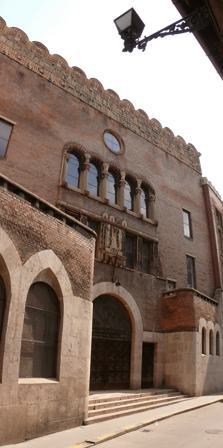
Building: Kazinczy Street Synagogue, Budapest
Country: Hungary
Year built: 1913
Orthodox synagogue in Budapest, Hungary Kazinczy Street Synagogue Hungarian : Kazinczy utcai zsinagóga The synagogue façade in 2008 Religion Affiliation Orthodox Judaism Rite Nusach Ashkenaz Ecclesiastical or organisational status Synagogue Status Active Location Location 29–31 Kazinczy Street, Pest , VII district , Budapest Country Hungary Location of the synagogue in Budapest Geographic coordinates 47°29′54″N 19°3′45″E / 47.49833°N 19.06250°E / 47.49833; 19.06250 Architecture Architect(s) Löffler, Béla and Sándor Type Synagogue architecture Style Art Nouveau Groundbreaking 1912 Completed 1913 Materials Brick Website kazinczyutcaizsinagoga .hu (in Hungarian) The Kazinczy Street Synagogue ( Hungarian : Kazinczy utcai zsinagóga ), variously called the Sasz-Chevra Synagogue and the Great Orthodox Synagogue is an Orthodox Jewish congregation and synagogue complex, located at 29–31 Kazinczy Street, in Pest , in the VII district of Budapest , Hungary . The congregation worships in the Ashkenazi rite . Completed in 1913, the synagogue is one of the most characteristic works of Hungarian synagogue architecture before World War I . The complex includes the synagogue, beit midrash , a residence for the rabbi, a Jewish school, offices, restaurant and a kitchen. History This section is written like a personal reflection, personal essay, or argumentative essay that states a Wikipedia editor's personal feelings or presents an original argument about a topic. Please help improve it by rewriting it in an encyclopedic style . ( July 2024 ) ( Learn how and when to remove this message ) After the Jews of Pest split into three branches at the end of the 19th century, the idea of building an Orthodox synagogue in Elizabeth City came to mind in 1909. The site of Kazinczy Street, owned by the Pest Autonomous Orthodox Jewish Community, was designated as a suitable site for construction. On June 25, the same year, the elders of the community announced the application for the design of a complete building complex, which included, besides the synagogue, a community headquarters, a kindergarten, a school and a public kitchen. Among the entries received by the deadline of November 1, the jury selected the designs of József Porgesz and Sándor Skultetzky, Emil Ágoston, Sándor Löffler and Béla Löffler. At the end of the second round of the competition in April 1910, the committee recommended the work of Porgesz and Skultetzky to be carried out, but the community, in May overruled the decision, accepted the application of the Löffler brothers. 650,000 crowns were set aside for the construction costs, and the detailed design documentation of Sándor Löffler and Béla was approved on November 8, 1910. With this, construction began. The first part of the building complex, the school and communal headquarters on the back of the plot, was completed in 1911 and handed over in 1912. Construction of the synagogue began in the spring of 1912, and after construction was delayed, and probably the budget was running out faster than expected, in July 1913 the Löffler brothers submitted a design change to a more ornate and less demanding main facade. The building was completed and the official commissioning permit was issued on September 29, 1913. The Kazinczy Street Synagogue has become the religious-cultural center of the Orthodox branch of Pest Jewry. From 1928, the mikveh (ritual bath) functioned in the building until the blood-thirsty 1940s (it was only reopened in 2004). The building was located in the area of the Pest ghetto between 1944 and 1945 and was damaged by World War II and some of the equipment was destroyed. After 1945 the building complex was restored and the equipment was reconstructed. Over the following decades, the physical synagogue of the Great Synagogue deteriorated, first becoming unheated and then dangerous by the end of the 20th century. The Israeli community received the ground floor tract of ELTE's adjacent Teacher Training College. A small, modern house of worship, the Sas-Chevra Synagogue, was built here by Sándor Bokor, a community engineer. The Great Synagogue can be visited for an entrance fee. The building This section is written like a personal reflection, personal essay, or argumentative essay that states a Wikipedia editor's personal feelings or presents an original argument about a topic. Please help improve it by rewriting it in an encyclopedic style . ( July 2024 ) ( Learn how and when to remove this message ) The Löffler brothers' building designs were inspired by the Lechner Art Nouveau nationalist architecture of the post-World War I era, while also incorporating the formal influence of the late Viennese Art Nouveau. Elegant facades and sparingly decorated details add a dignity to the monumental block, which is architecturally state-of-the-art. The site designated for construction was rather narrow to carry out such a grandiose design, so the wing buildings flanking the main façade were terraced, so that the divided mass of the façade (approaching Rákóczi Street) seems to dominate and close Kazinczy Street. Located on a two-story, patio-fronted main façade at four steps, the wrought-iron main gate with two smaller side entrances. Upstairs there are rectangular and semicircular windows with a rose window on top. The unity of the raw brick façade is sometimes broken by colorful artificial stone decoration. Above the travertine-covered ground floor, a double stone table was placed between the first-floor windows. The influence of the Viennese Art Nouveau on the stained-glass windows of David's star and menorah is illustrated. During the high-rise bidding, there is a two-line Hebrew quotation from the Old Testament throughout the facade ("What awe is this place: this is God's house and this gate of heaven", Gen 28:17). Gallery See also Hungary portal Judaism portal History of the Jews in Hungary List of synagogues in Hungary List of tourist attractions in Budapest References